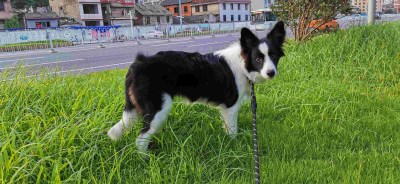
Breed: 2594-n000109-Border_collie